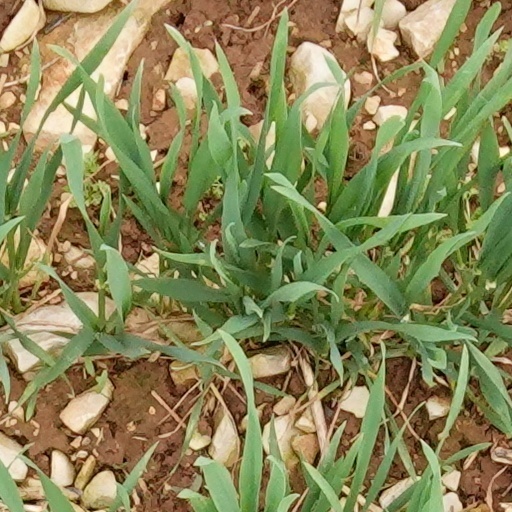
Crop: wheat